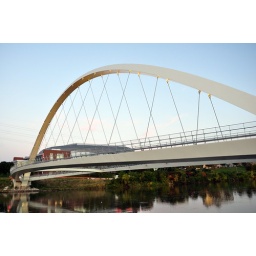
Center Street bridge over Des Moines river